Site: brandenburg
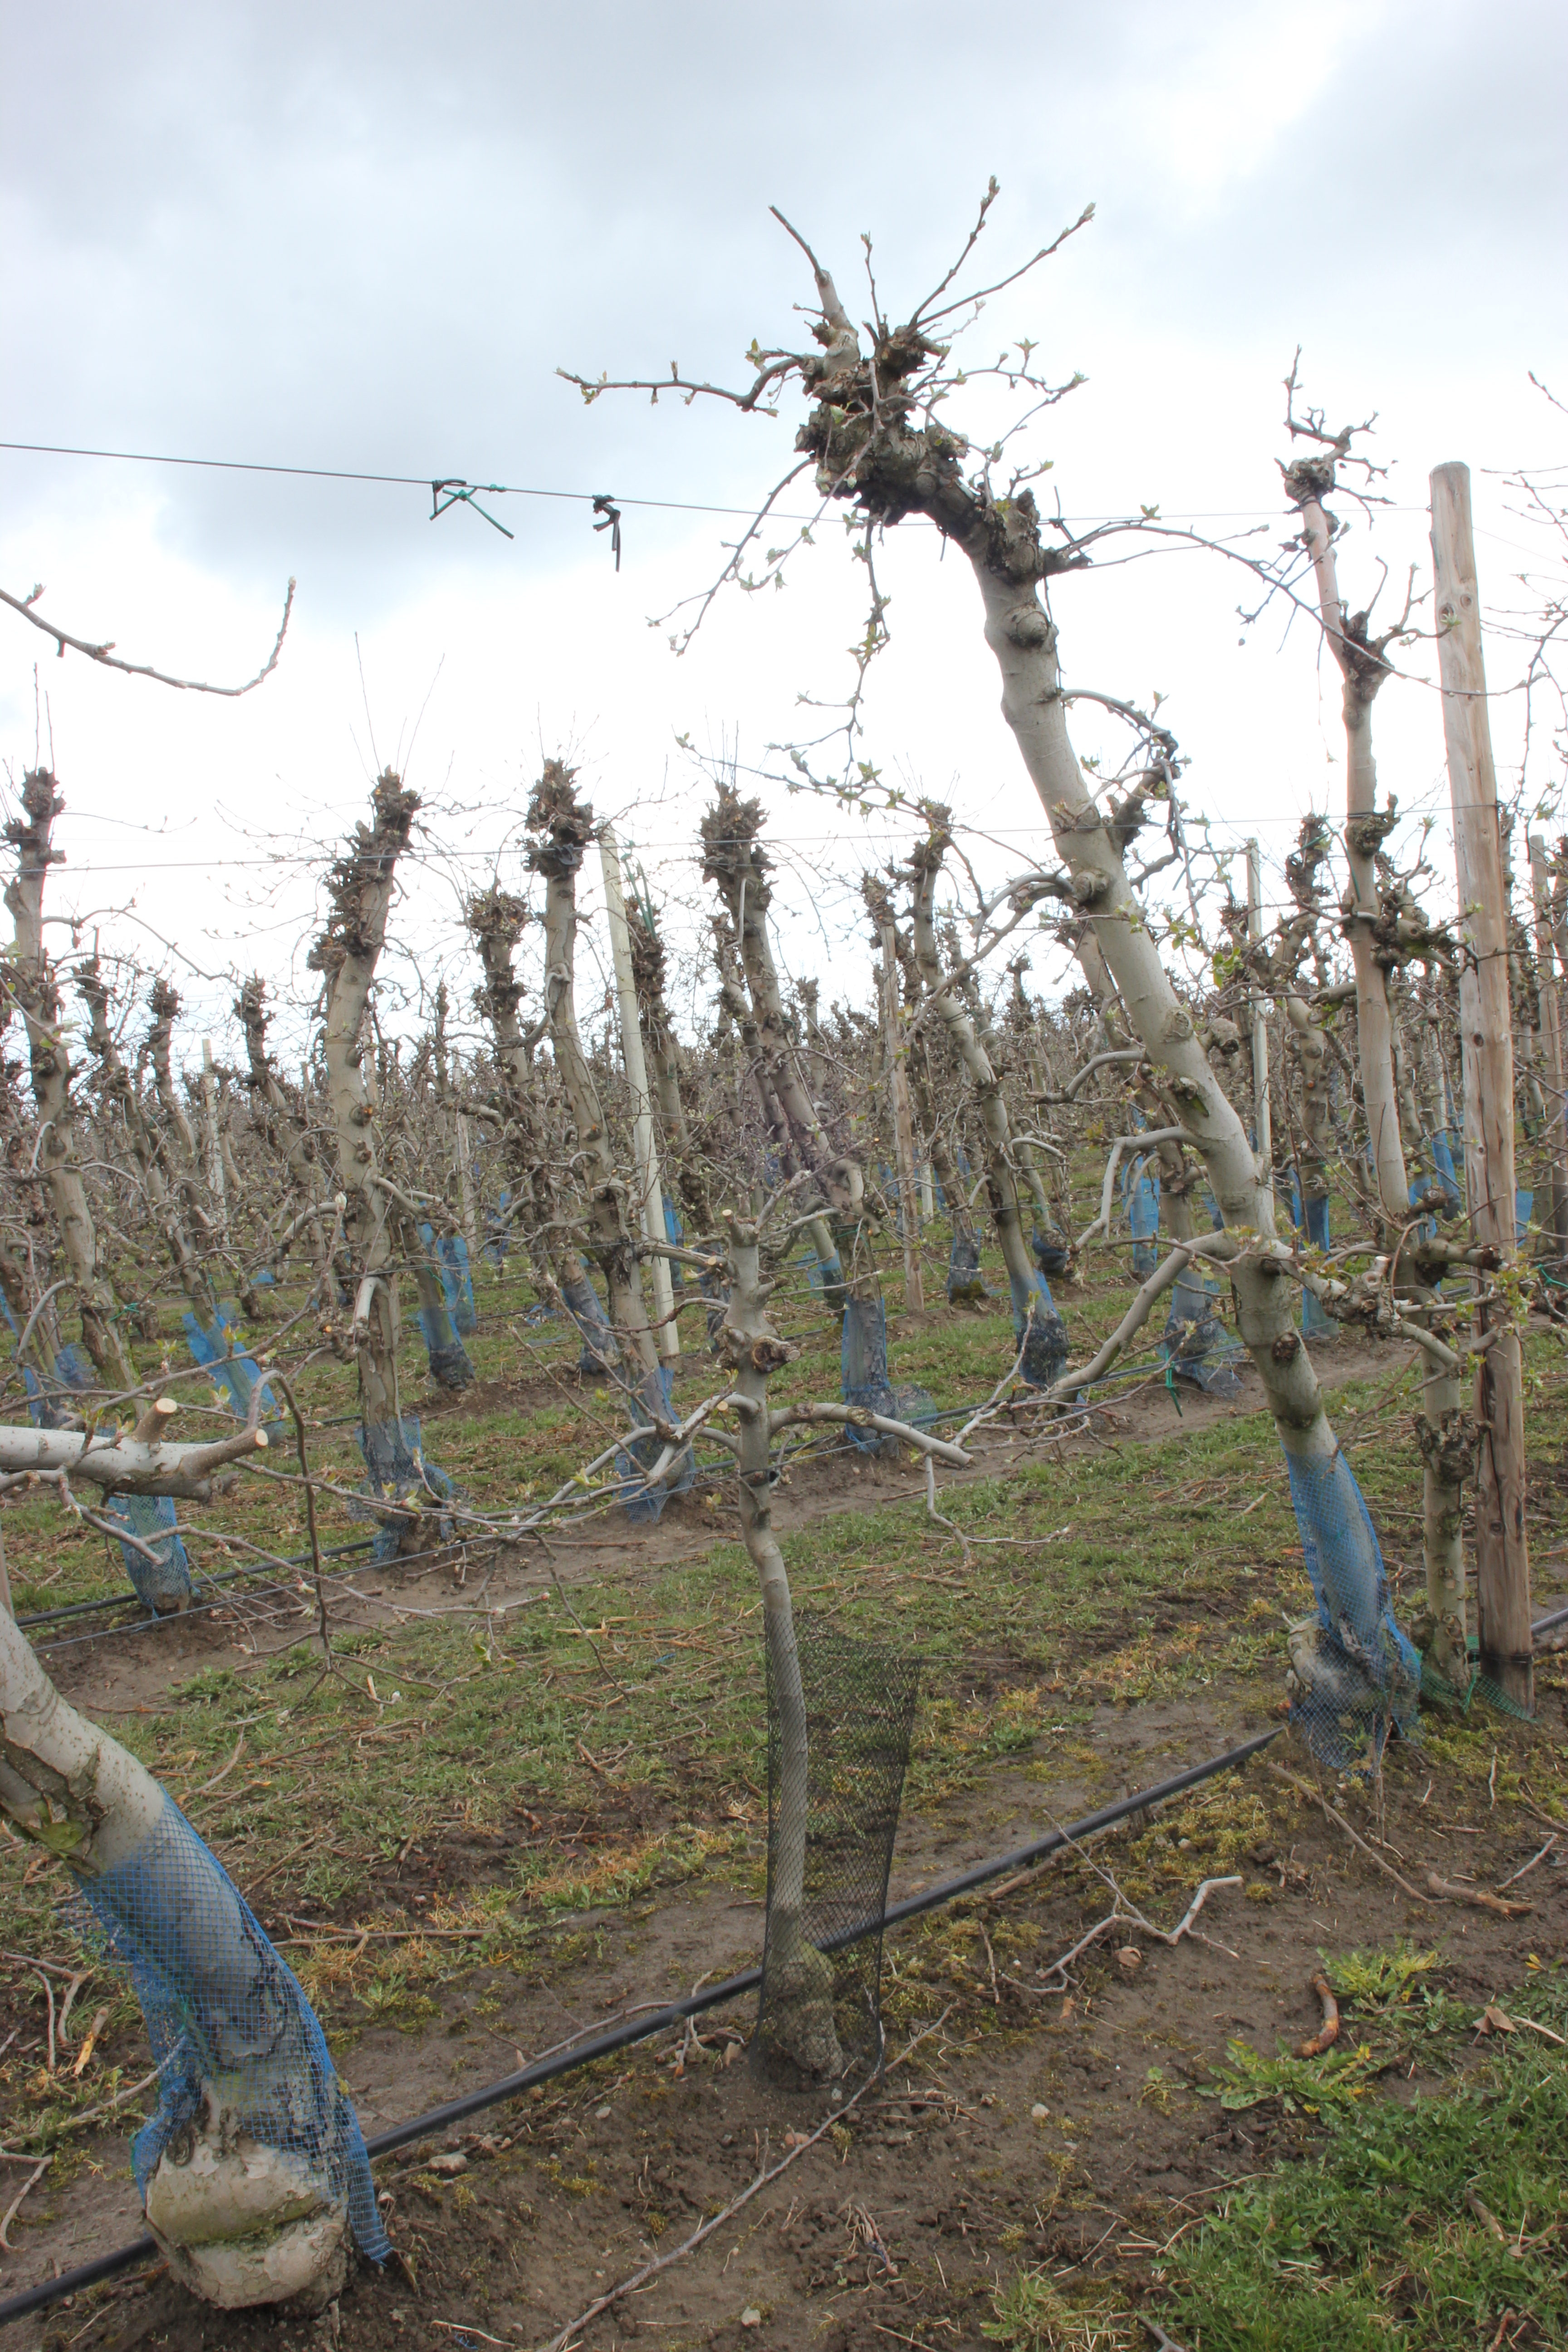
Growth stage (BBCH 55): Inflorescence emergence